Sun Wukong

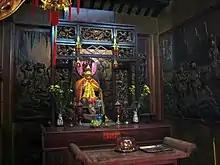
Sun Wukong's shrine at Thien Hau Temple, Ho Chi Minh City, Vietnam

Apart from his powerful staff, martial arts skills, and superhuman physical prowess, Sun Wukong is notable for wielding a sundry of magic powers, some featured many times throughout the novel and others only once, and most of them cultivated during his Taoist training under Puti Zushi. Said powers include, but are not limited to: